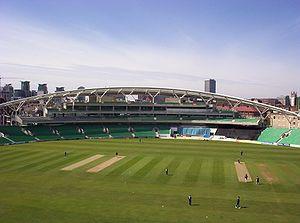
The Oval est un terrain de cricket situé dans le quartier de Kennington, à Londres. Il sert à des rencontres internationales et est parfois dénommé Kennington Oval. Son nom officiel a changé au cours des dernières années en raison de divers partenariats.